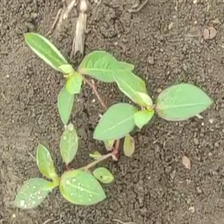
Weed species: Moti_dudhi(Euphorbia_geneculata_L)